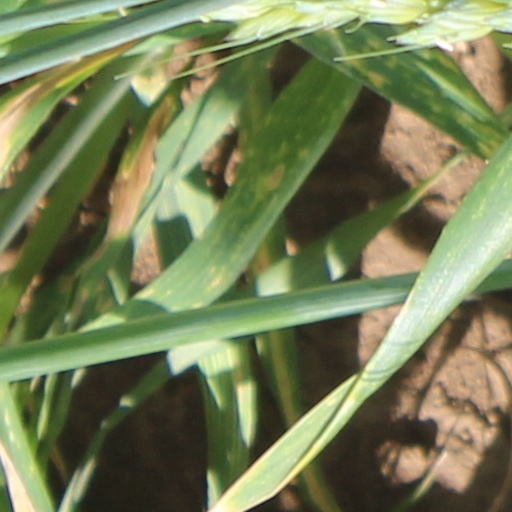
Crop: wheat